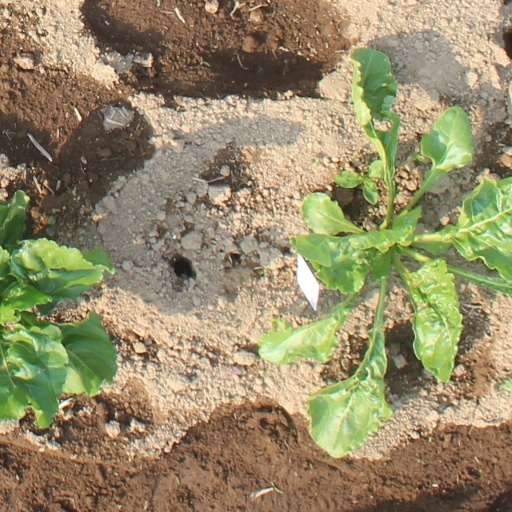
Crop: sugar beet